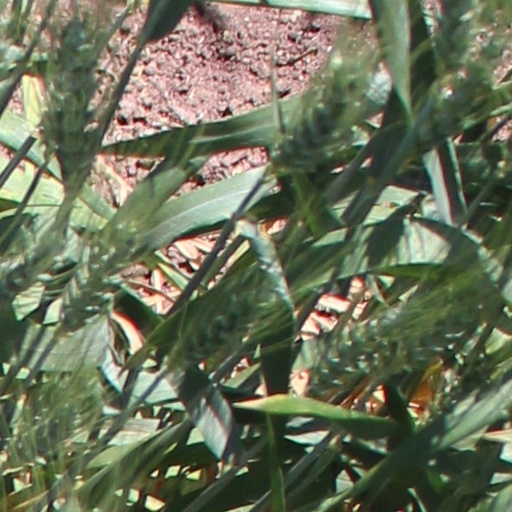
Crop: wheat